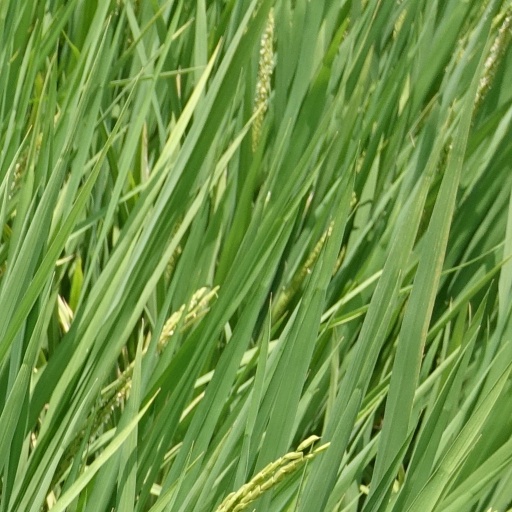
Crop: rice